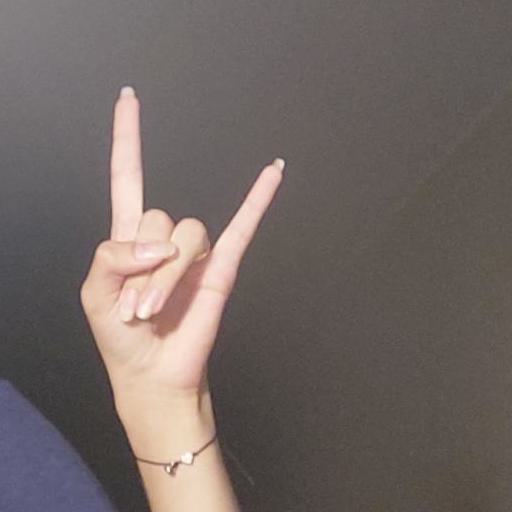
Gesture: rock